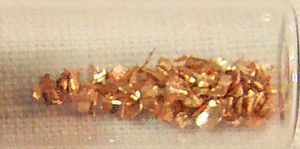
Kobber
Rødligt, skinnende metal
Kobber, opkaldt efter Cypern, er det 29. grundstof i det periodiske system, og har det kemiske symbol Cu: I sin rene form optræder dette overgangsmetal som et skinnende metal med en karakteristisk rødlig farve.